Sitcom (film)

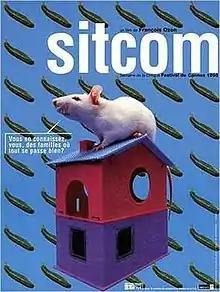
Film poster

Sitcom is a 1998 French surrealistic satire film written and directed by François Ozon. The story documents the moral decline of a once esteemed suburban family, whose descent into degeneracy begins with the purchase of a small white rat.